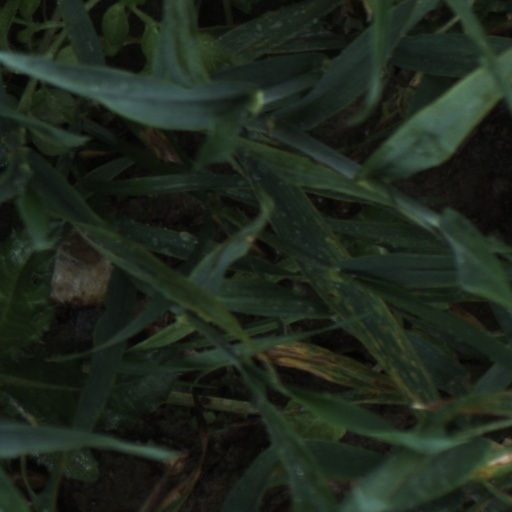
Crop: wheat